Jordan James Reyes

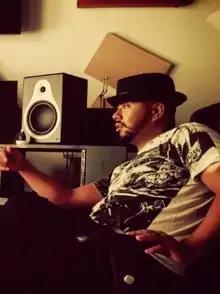
at Skywave Studios in Hollywood, CA

Jordan James Reyes (born October 5, 1986), known professionally as Jeordi is an American musician, international songwriter and vocal producer. He is an 8-time platinum selling songwriter and held the fourth most played song of the decade in the entire country of Finland (2010-2020). As a vocal producer and songwriter, he has co-written in sessions with many notable artists including Queen Latifah, Rotimi, Adrian Marcel, Krewella and Alex Aiono. Reyes has also contributed his writing to many major label releases worldwide including international artists, Lu Han (former member of K-pop boy group EXO) and both Evelina, Nikee Ankara (Universal Music Group Finland artists). He is also the co-founder of music publishing house Red Matter Recordings.